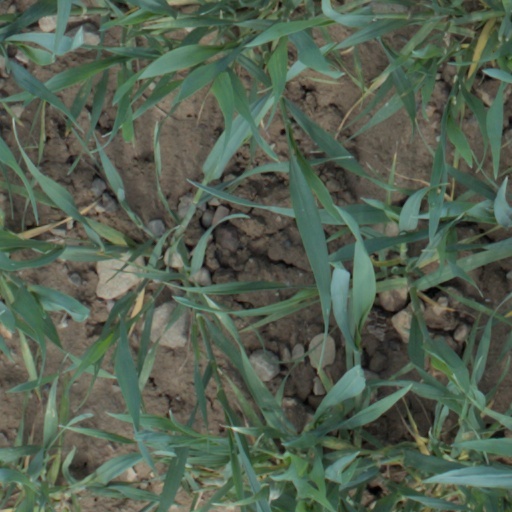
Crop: wheat